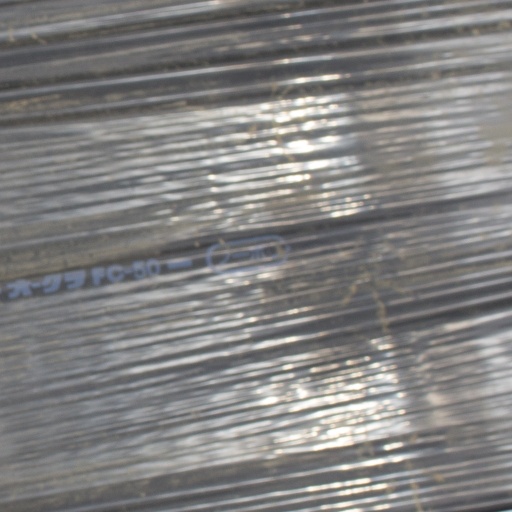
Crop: Jerusalem artichoke